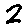
Label: 2